Alan Mulally

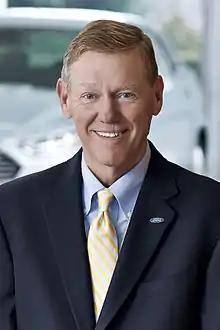
Mulally in 2013

Alan Roger Mulally (born August 4, 1945) is an American aerospace engineer and manufacturing executive. He was passed over as CEO of Boeing Commercial Airplanes and left to become the president and chief executive officer of the Ford Motor Company from 2006 to 2014.